Roman art

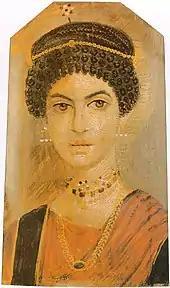
Fayum mummy portrait of a woman from Roman Egypt with a ringlet hairstyle. Royal Museum of Scotland.

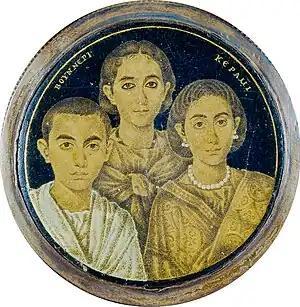
Detail of the gold glass medallion in Brescia (Museo di Santa Giulia), most likely Alexandrian, 3rd century AD

Pliny complained of the declining state of Roman portrait art, "The painting of portraits which used to transmit through the ages the accurate likenesses of people, has entirely gone out ... Indolence has destroyed the arts."